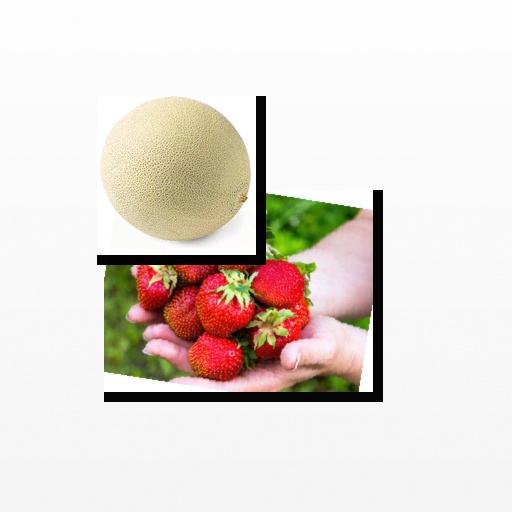
Food items: cantaloupe, strawberry